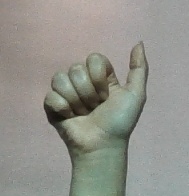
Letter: dhad